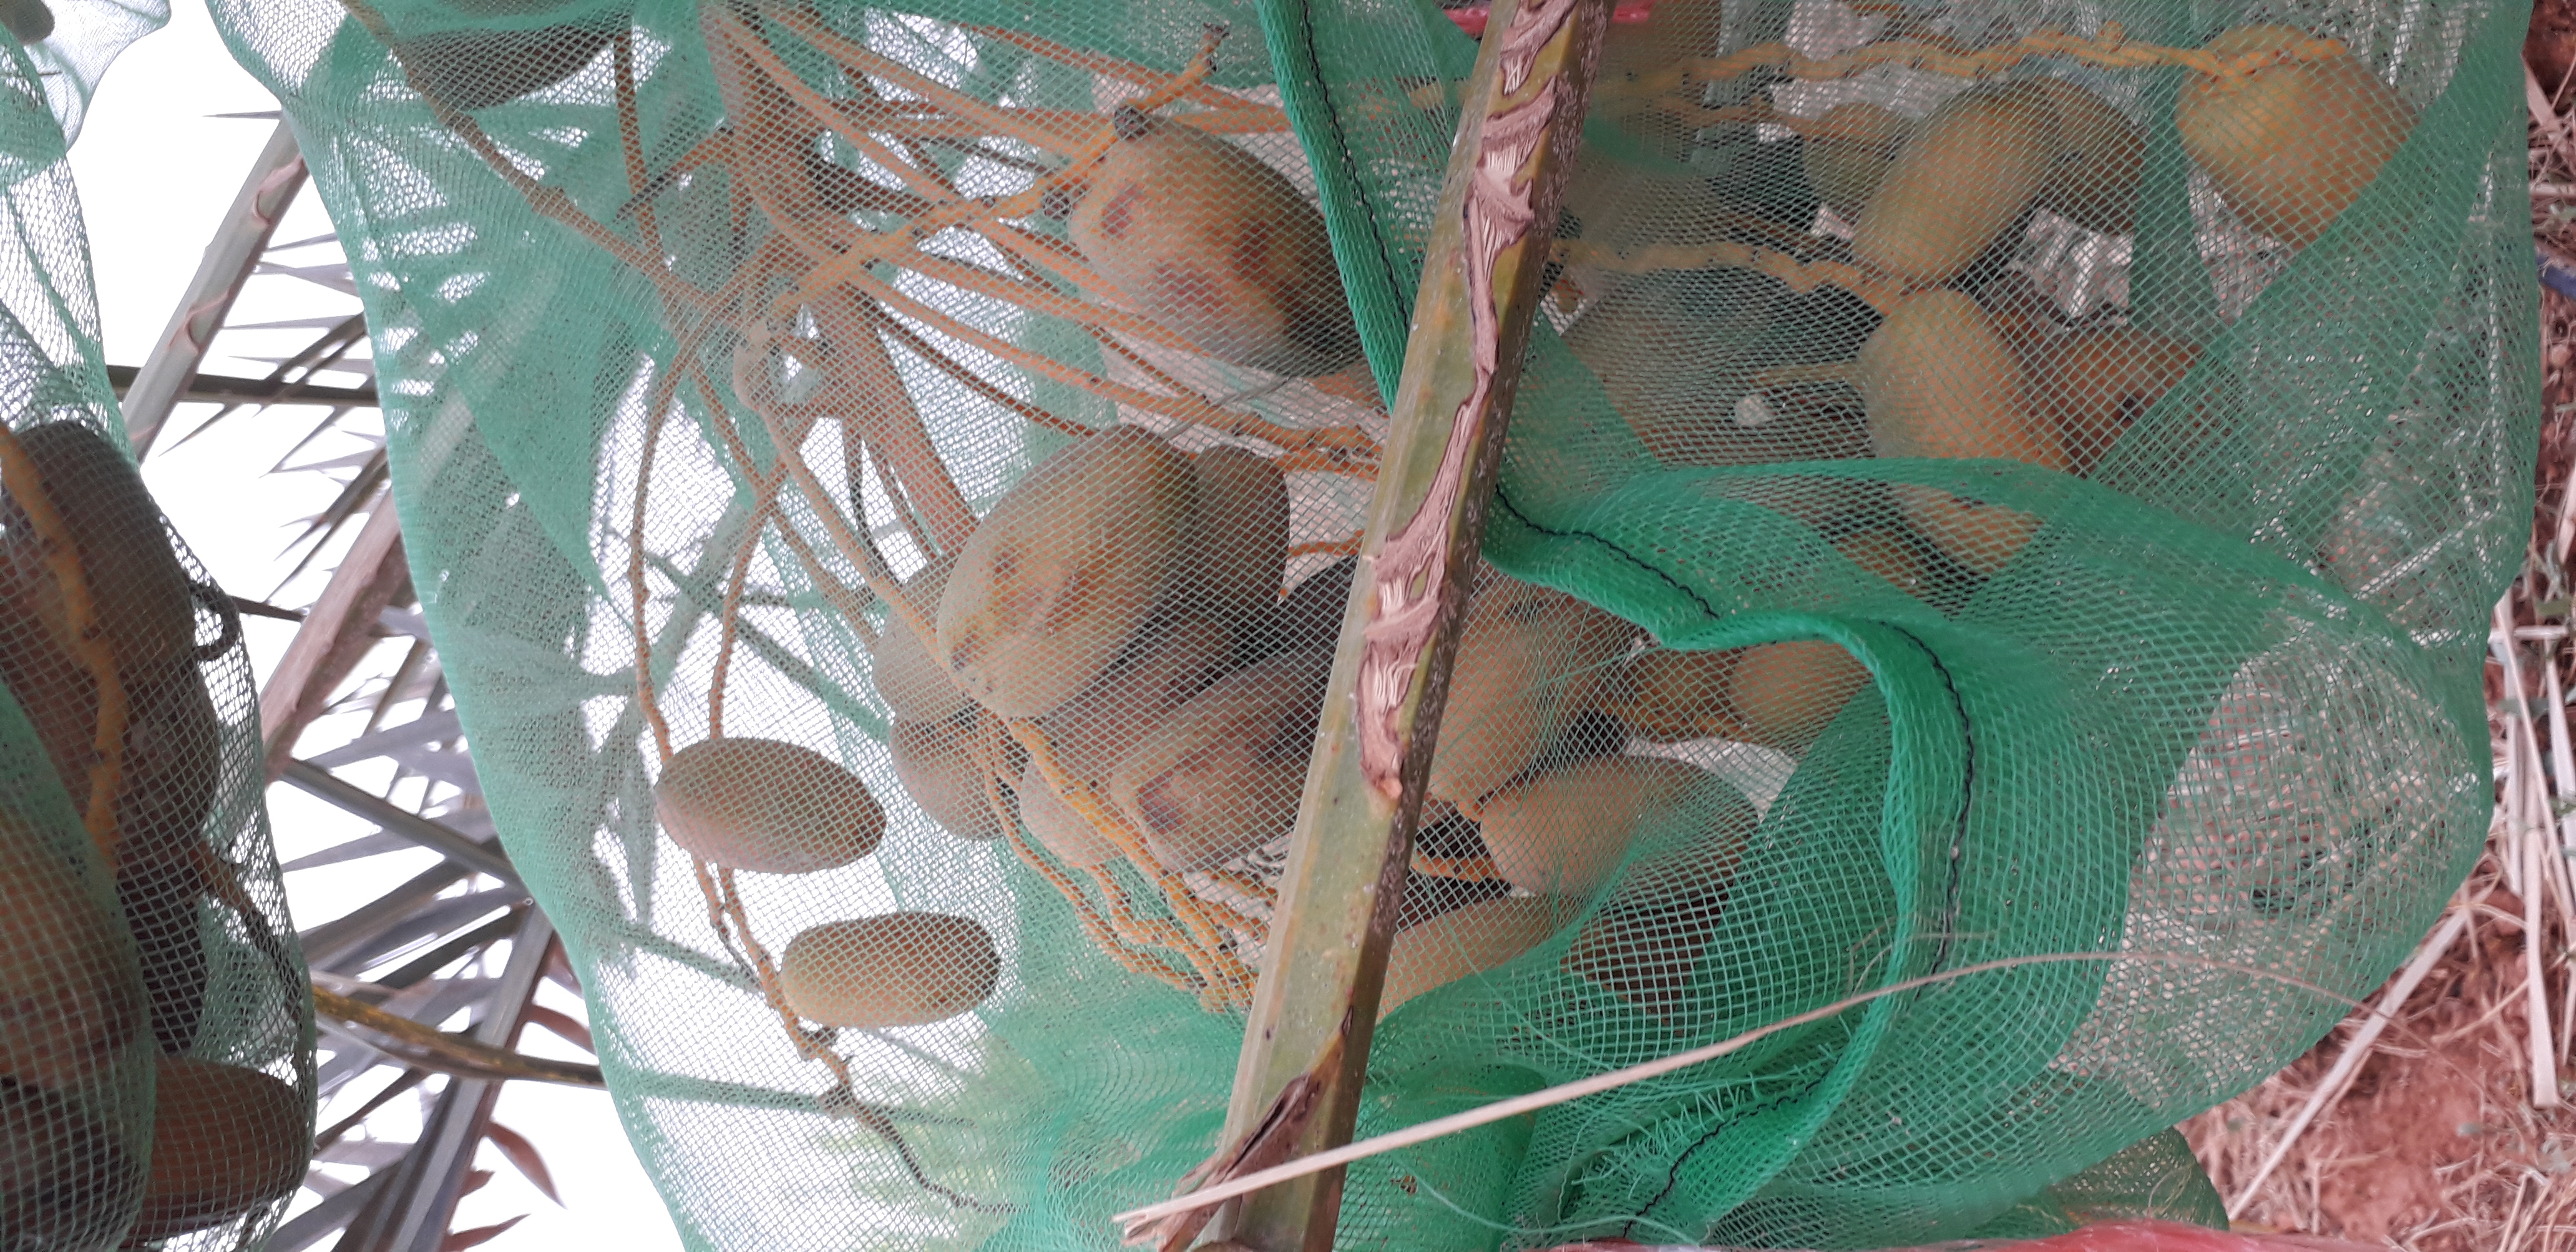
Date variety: Boumajhoul